Juane

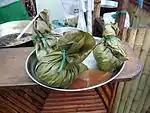
Wrapped chicken "juane"

The "juane" usually made on the basis of rice, meat, olives, hard-boiled egg, spices among others, which is wrapped with "bijao" (macaw-flower or heliconia) leaves and then put to boil for about an hour and a half.